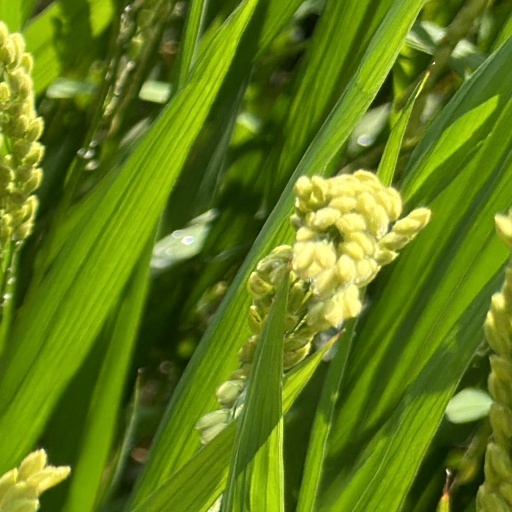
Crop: rice